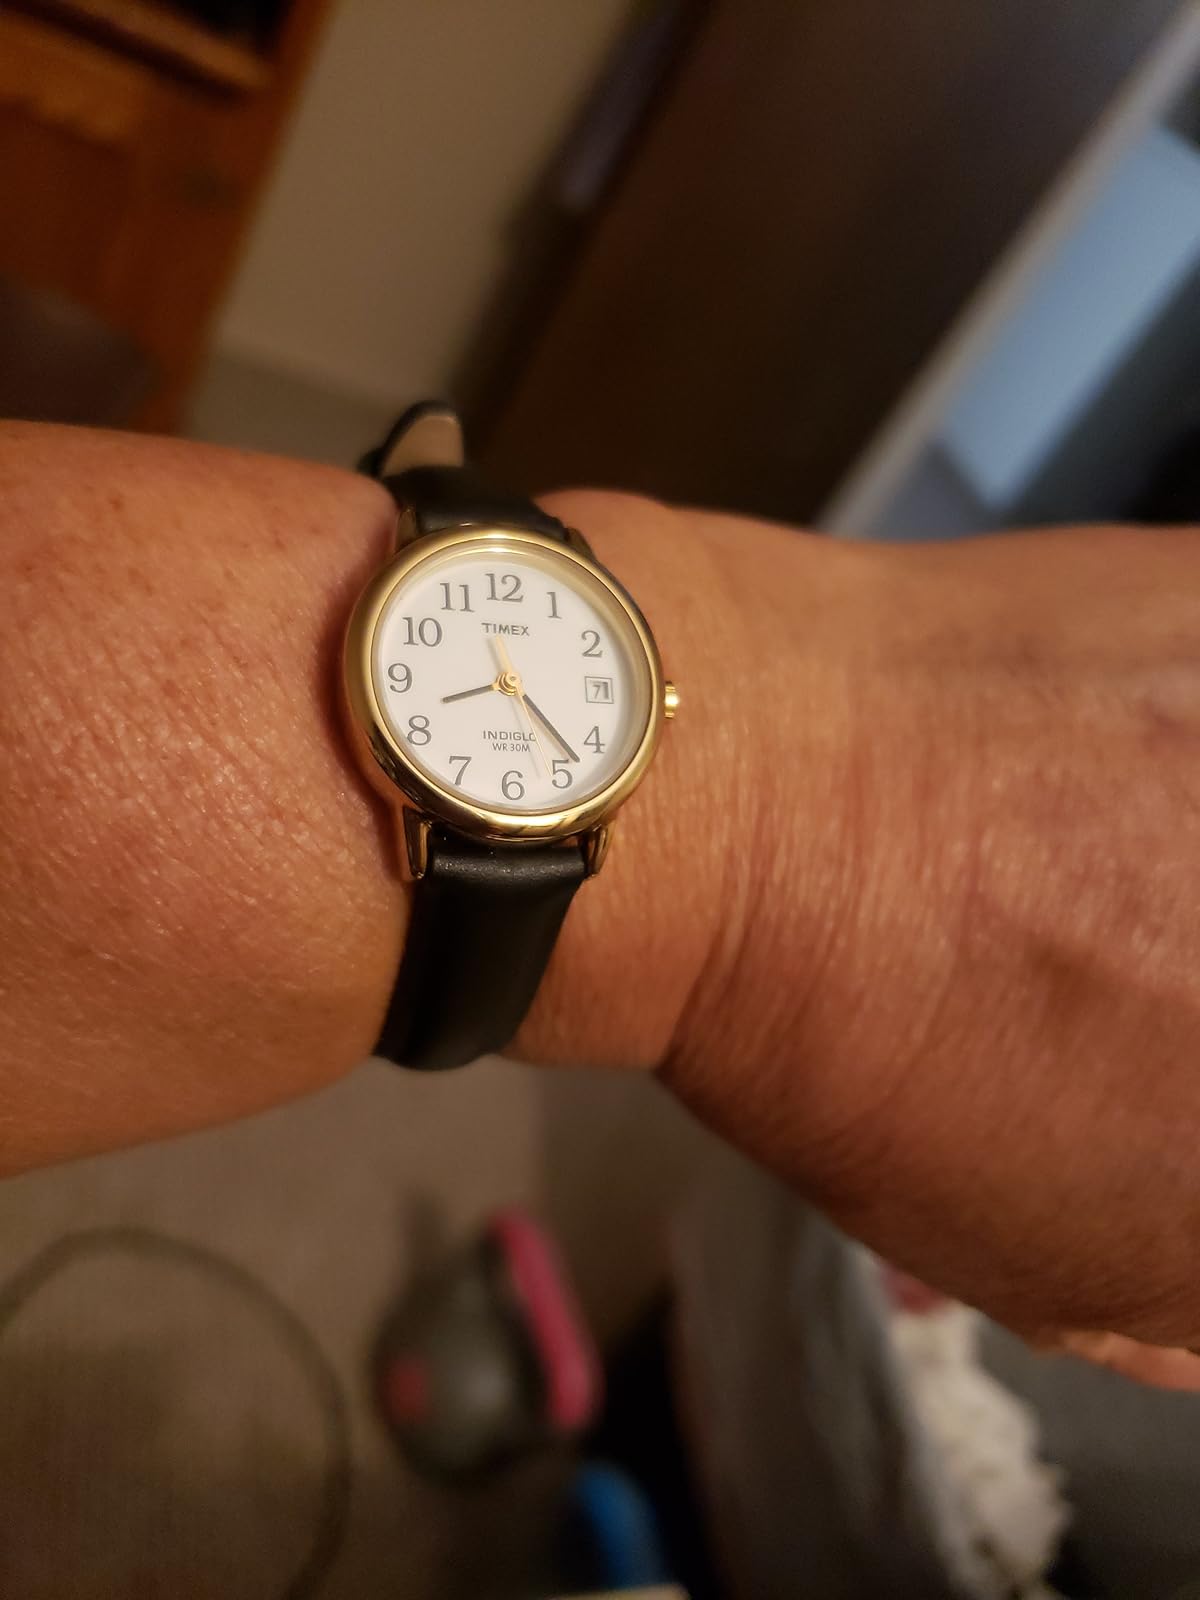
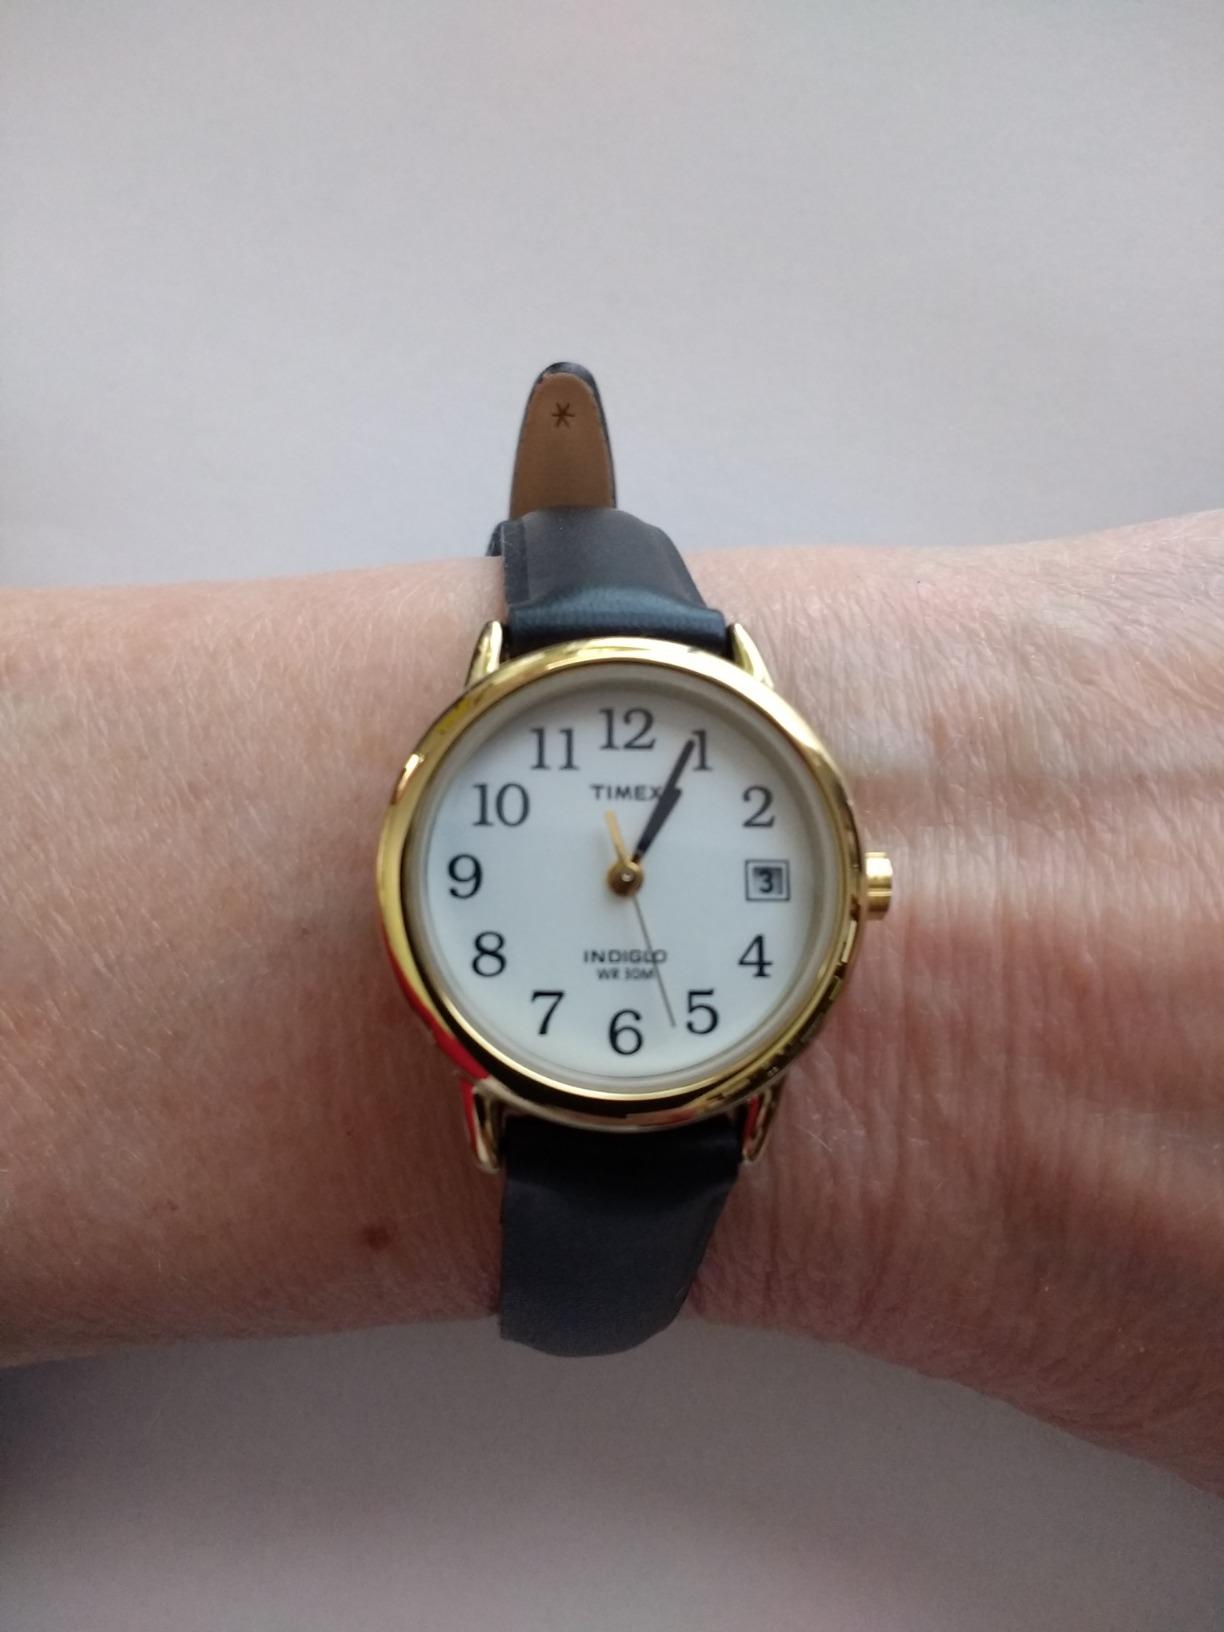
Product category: accessories_watch
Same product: yes